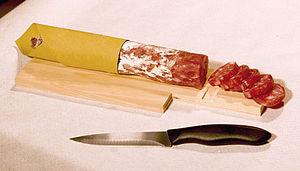
Le strolghino est un type de saucisson italien de petite taille, typique des provinces de Parme et de Plaisance.